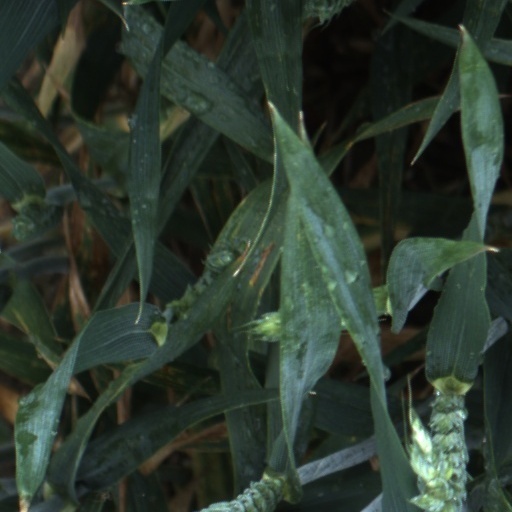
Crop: wheat